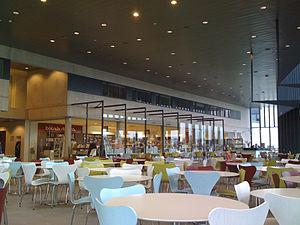
La cafétéria et la libraire de l'Université d'Islande, dans le bâtiment nommé Háskólatorg.
L'université d'Islande est une université publique d'Islande fondée en 1911 et principalement implantée à Reykjavik. L'université est la plus ancienne et la plus grande institution d'enseignement supérieur en Islande. De nos jours, l'université d'Islande accueille près de 14 000 étudiants, dans 25 facultés. Elle est membre du réseau inter-universitaire d'Utrecht.